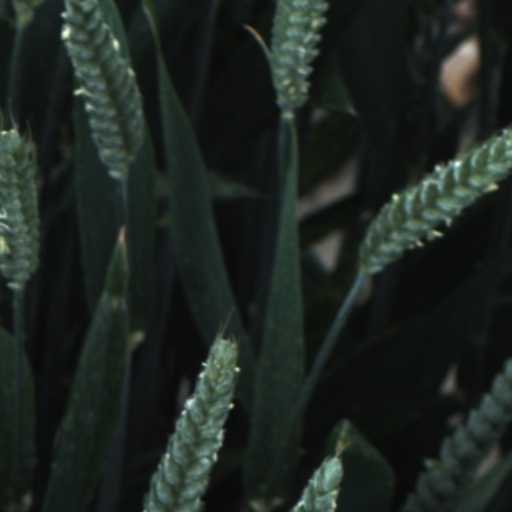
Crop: wheat